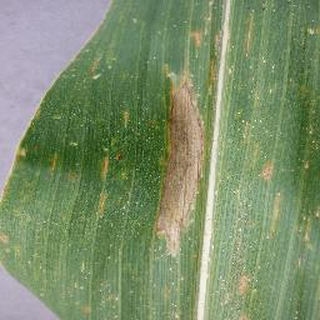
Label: corn_northern_leaf_blight